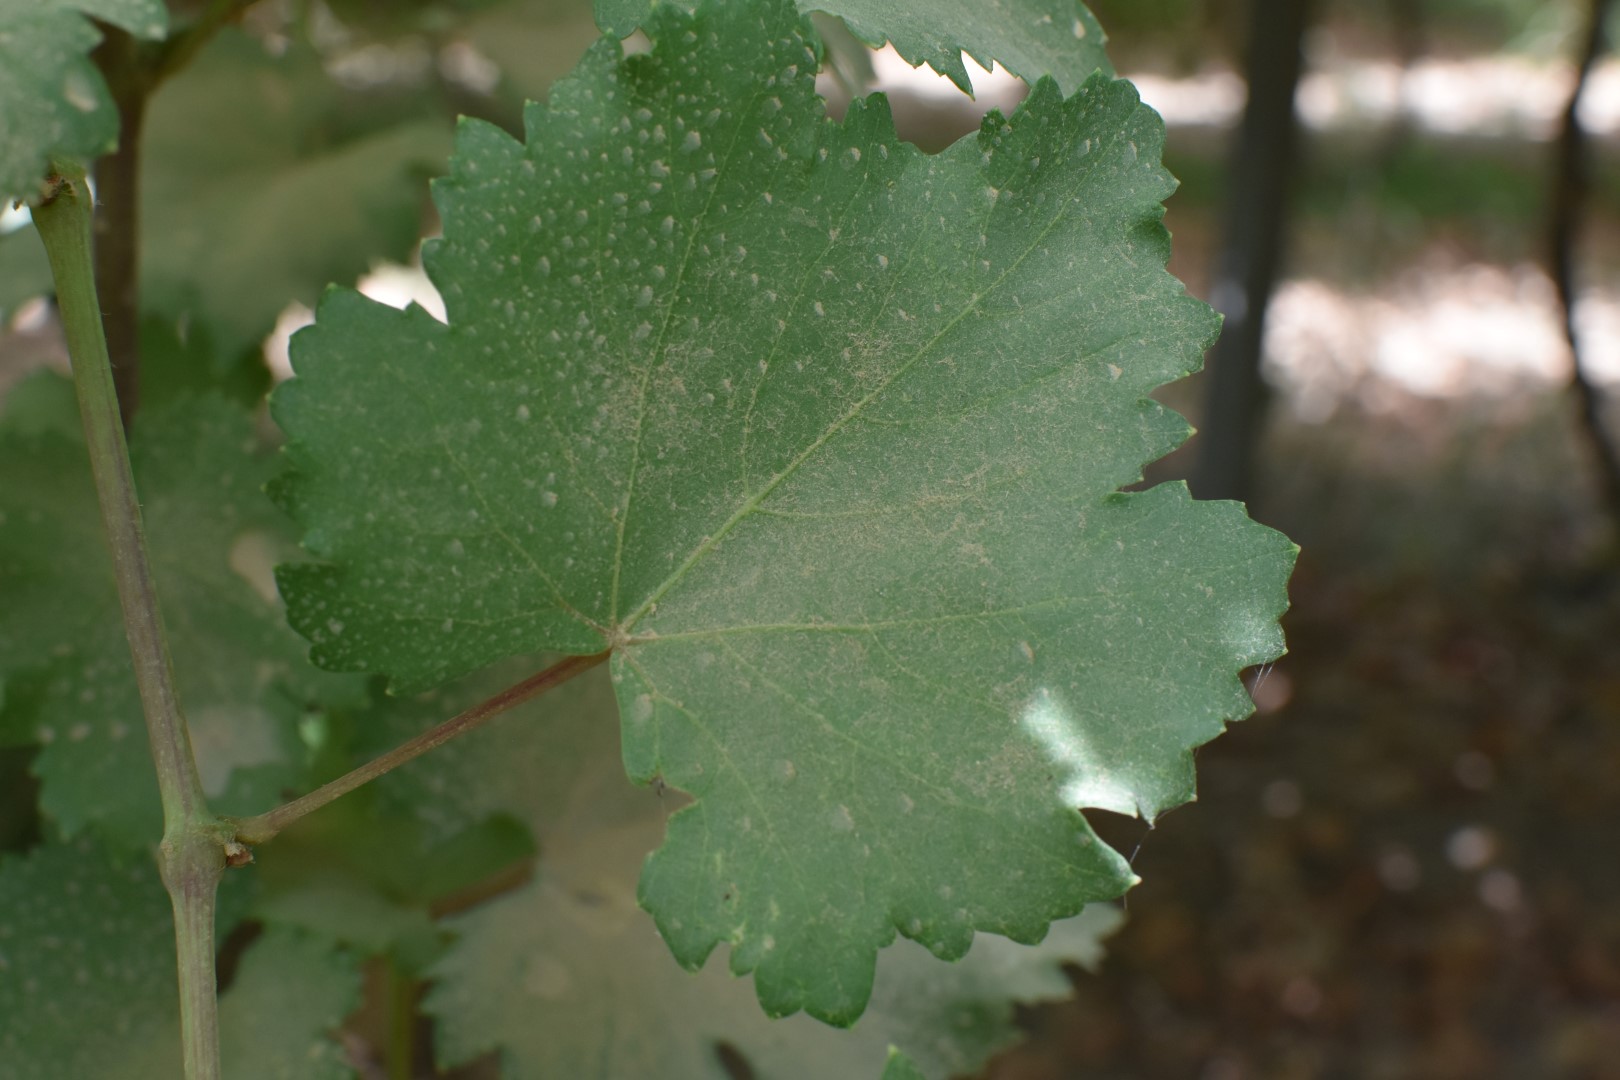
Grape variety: Riasi